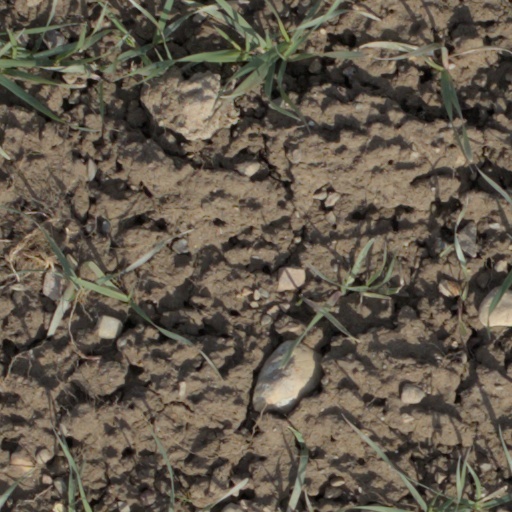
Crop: wheat